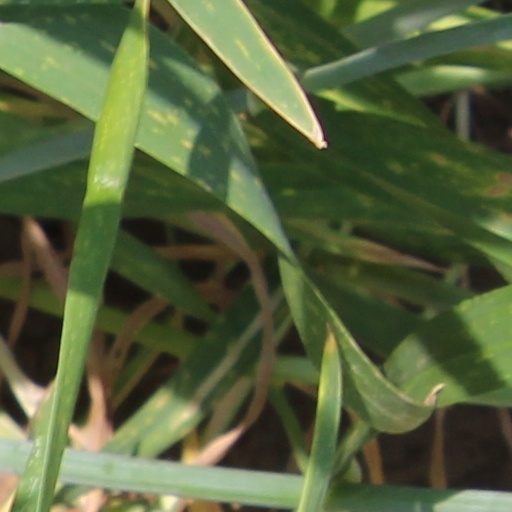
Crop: wheat